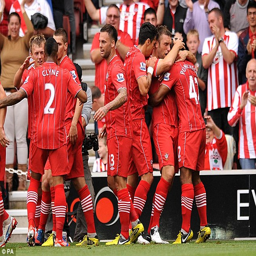
south coast celebration : players revel in taking the lead